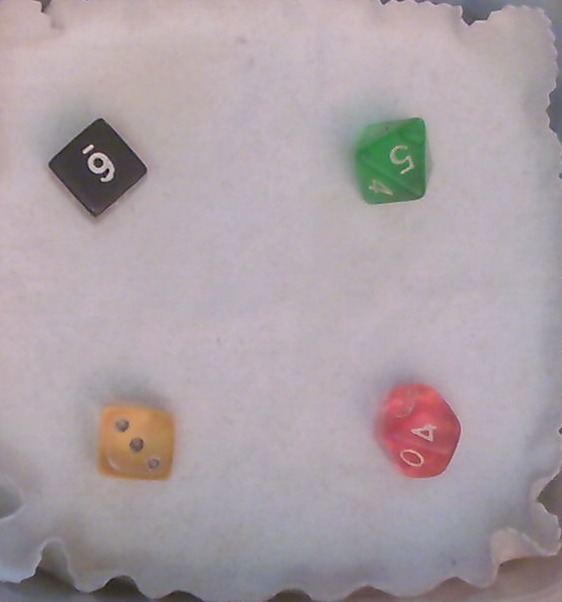
Dice in frame:
type: d6
value: 6
type: d8
value: 5
type: d10
value: 2
type: d10
value: 4
Label source: human
Face values trusted: yes